China Geological Survey

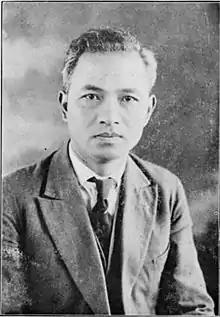
Geologist Li Siguang

After the founding of People's Republic of China in 1949, before and after the start of the "First Five-Year Plan", the country's economic construction urgently needed mineral support. Li Siguang led the planning and established the China Geological Work Planning Steering Committee in August 1950. In 1952, the Ministry of Geology was established to lead and manage the general survey and exploration of mineral resources in the country, and to uniformly arrange and organize the implementation of national geological work. Li Siguang was appointed as the Minister of Geology. In 1952, domestic colleges and universities adjusted the setting of geology majors and established professional geology colleges with complete disciplines. By 1966, in addition to the affiliated Beijing Institute of Geology, Chengdu Institute of Geology, and Changchun Institute of Geology, more than 20 colleges and universities across the country had departments of geology, coalfield geology, and marine geology. In the more than ten years from 1953 to 1966, the geological department trained 75,000 geological graduates at all levels, more than 100 times the number of geological professionals trained before 1949. In addition to the geological talents trained by other departments, The total number exceeds 110,000. Among them, graduate students accounted for 0.75% of the total, and undergraduate students accounted for 38.8%. In 1970, the State Council reformed and the Ministry of Geology was reorganized into the Geological Bureau of the State Planning Commission.